Question: Please indicate a possible affordance area of the bench that can be used for sitting on
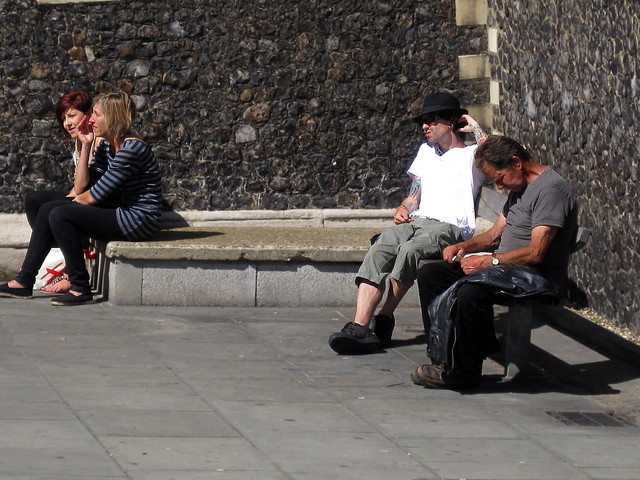
Answer: [104.5, 218, 462.5, 262]